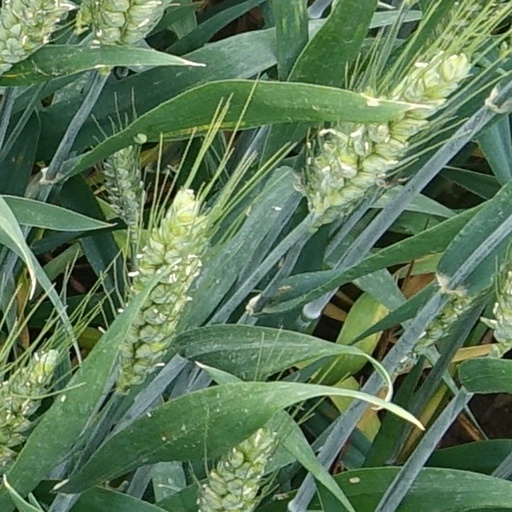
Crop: wheat